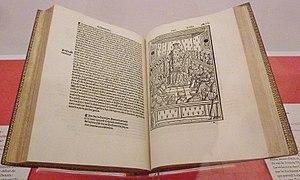
Alain Bouchart
Alain Bouchart, né vers 1440 à Batz-sur-Mer, mort entre 1514 et 1530, sans doute à Paris, est un juriste, administrateur et historien breton, auteur des Grandes chroniques de Bretagne en moyen français, publiées en 1514 à Paris, première Histoire de Bretagne imprimée.